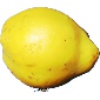
Label: Quince 1